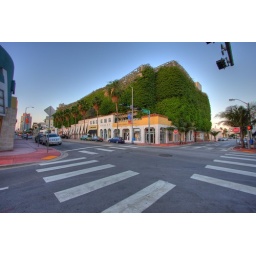
I think this building is fantastic. I love the contrast of the bright green foliage against the yellow brickwork.